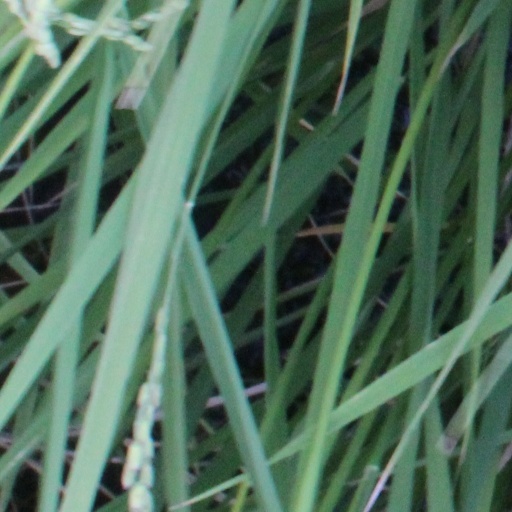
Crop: rice